Montbolo

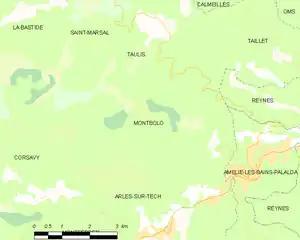
Map of Montbolo and its surrounding communes

Montbolo once had gypsum mines, used for making plaster, and also lutite and dolomite. A landslide in a gypsum stone-pit in Montbolo occurred on 20 March 1886 and killed three workers.